Zipporah Potter Atkins

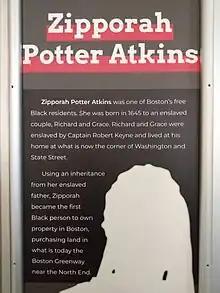
An information panel in the Boston National Historic Park installation in Faneuil Hall.

Dr. Vivian Johnson, a retired professor of education at Boston University, discovered documentation of Zipporah's property records around 2009. Following years of research on the part of Dr. Johnson, then-Governor Deval Patrick unveiled a memorial to Zipporah Potter Atkins on the Rose Fitzgerald Kennedy Greenway. Dr. Johnson held a talk titled "Free, Black and Female: The Zipporah Potter Atkins Story of Homeownership in Colonial Boston" at the Museum of African American History in Boston in May 2014.